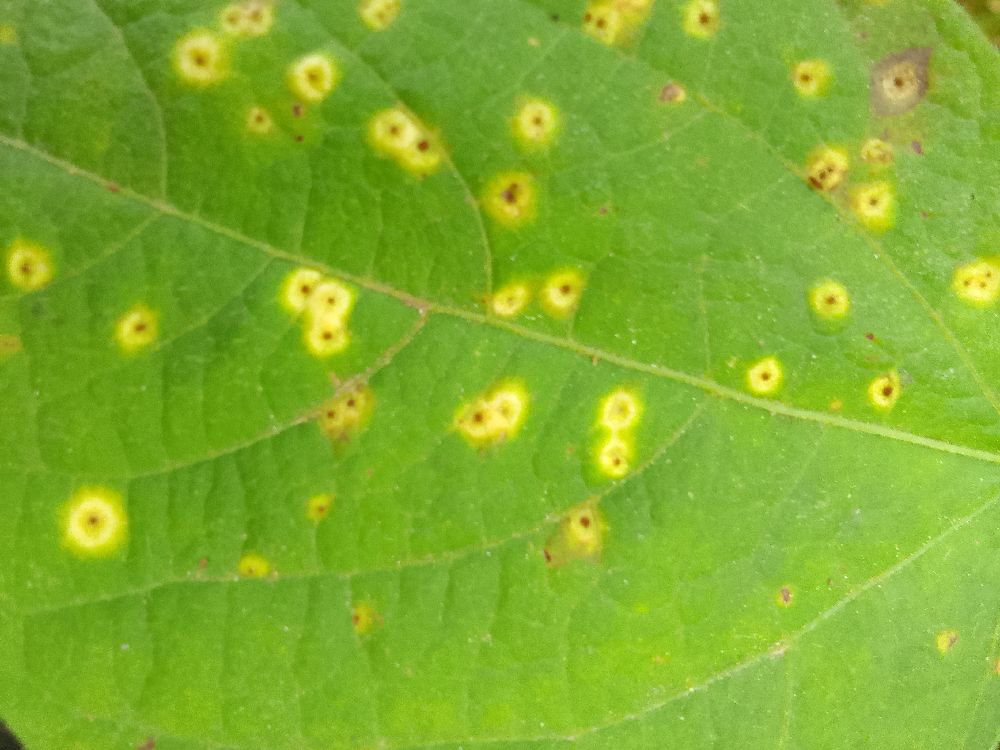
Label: rust